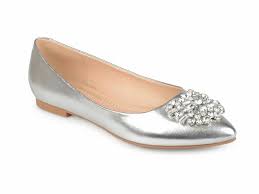
Label: Ballet Flat